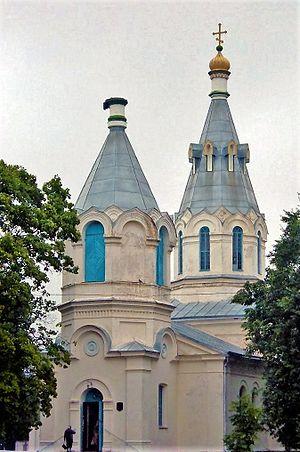
Maladetchna ou Maladzietchna ou Molodetchno est une ville de la voblast de Minsk, en Biélorussie, et le centre administratif du raïon de Maladetchna. Sa population était estimée à 94 155 habitants en 2014.